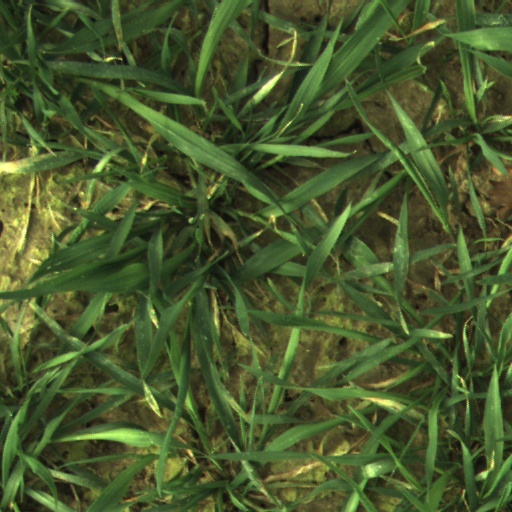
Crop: wheat